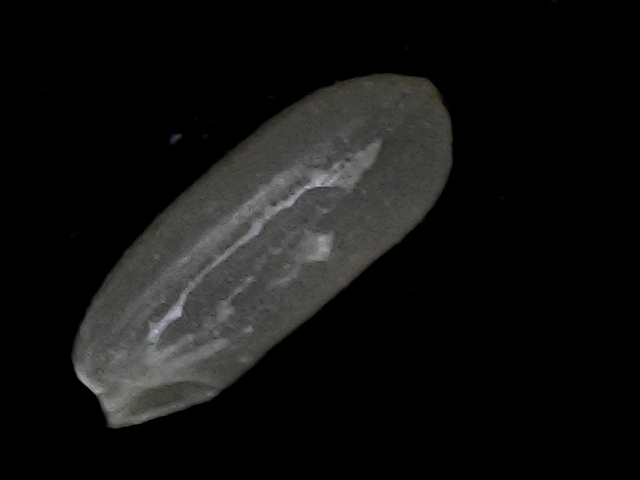
Rice variety: BD95